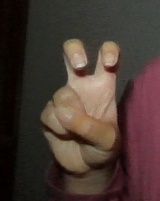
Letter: toot